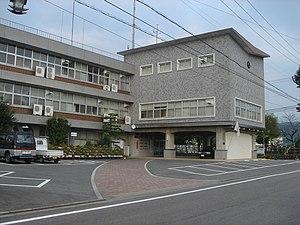
Yaotsu est un bourg du district de Kamo, dans la préfecture de Gifu, au Japon.